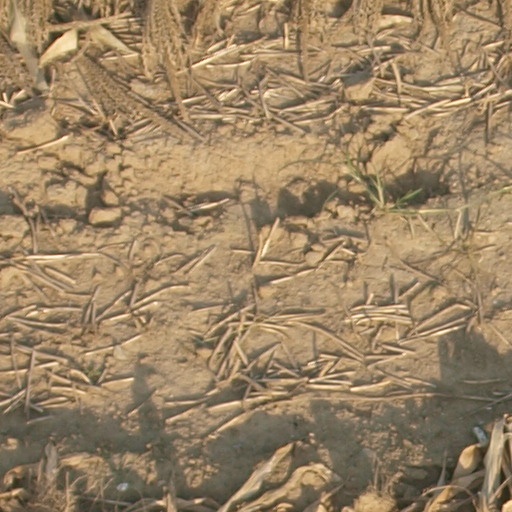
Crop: maize; corn